Bela Lugosi

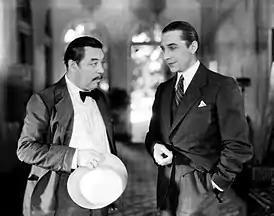
Lugosi as the psychic Tarneverro, with Warner Oland, in "The Black Camel" (1931)

Lugosi was approached in the summer of 1927 to star in a Broadway theatre production of "Dracula", which had been adapted by Hamilton Deane and John L. Balderston from Bram Stoker's 1897 novel. The Horace Liveright production was successful, running in New York City for 261 performances before touring the United States to much fanfare and critical acclaim throughout 1928 and 1929. In 1928, Lugosi decided to stay in California when the play ended its first West Coast run. His performance had piqued the interest of Fox Film, and he was cast in the Hollywood studio's silent film "The Veiled Woman" (1929). He also appeared in the film "Prisoners" (also 1929), believed lost, which was released in both a silent and partial talkie version.